Otto Andreas Lowson Mörch

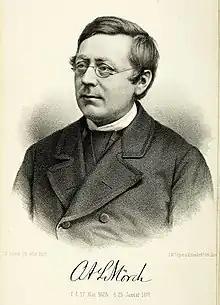

Otto Andreas Lowson Mörch (his last name also spelled Mørch) (17 May, 1828 – 25 January, 1878) was a Danish zoologist who was known for his work in malacology, the study of molluscs. He described numerous species both of fossil and extant molluscs.